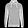
Label: Pullover